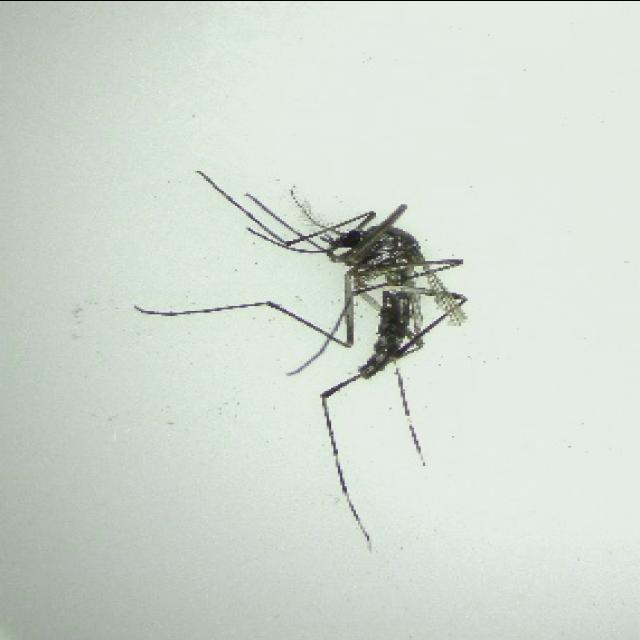
Species: aedes_albopictus